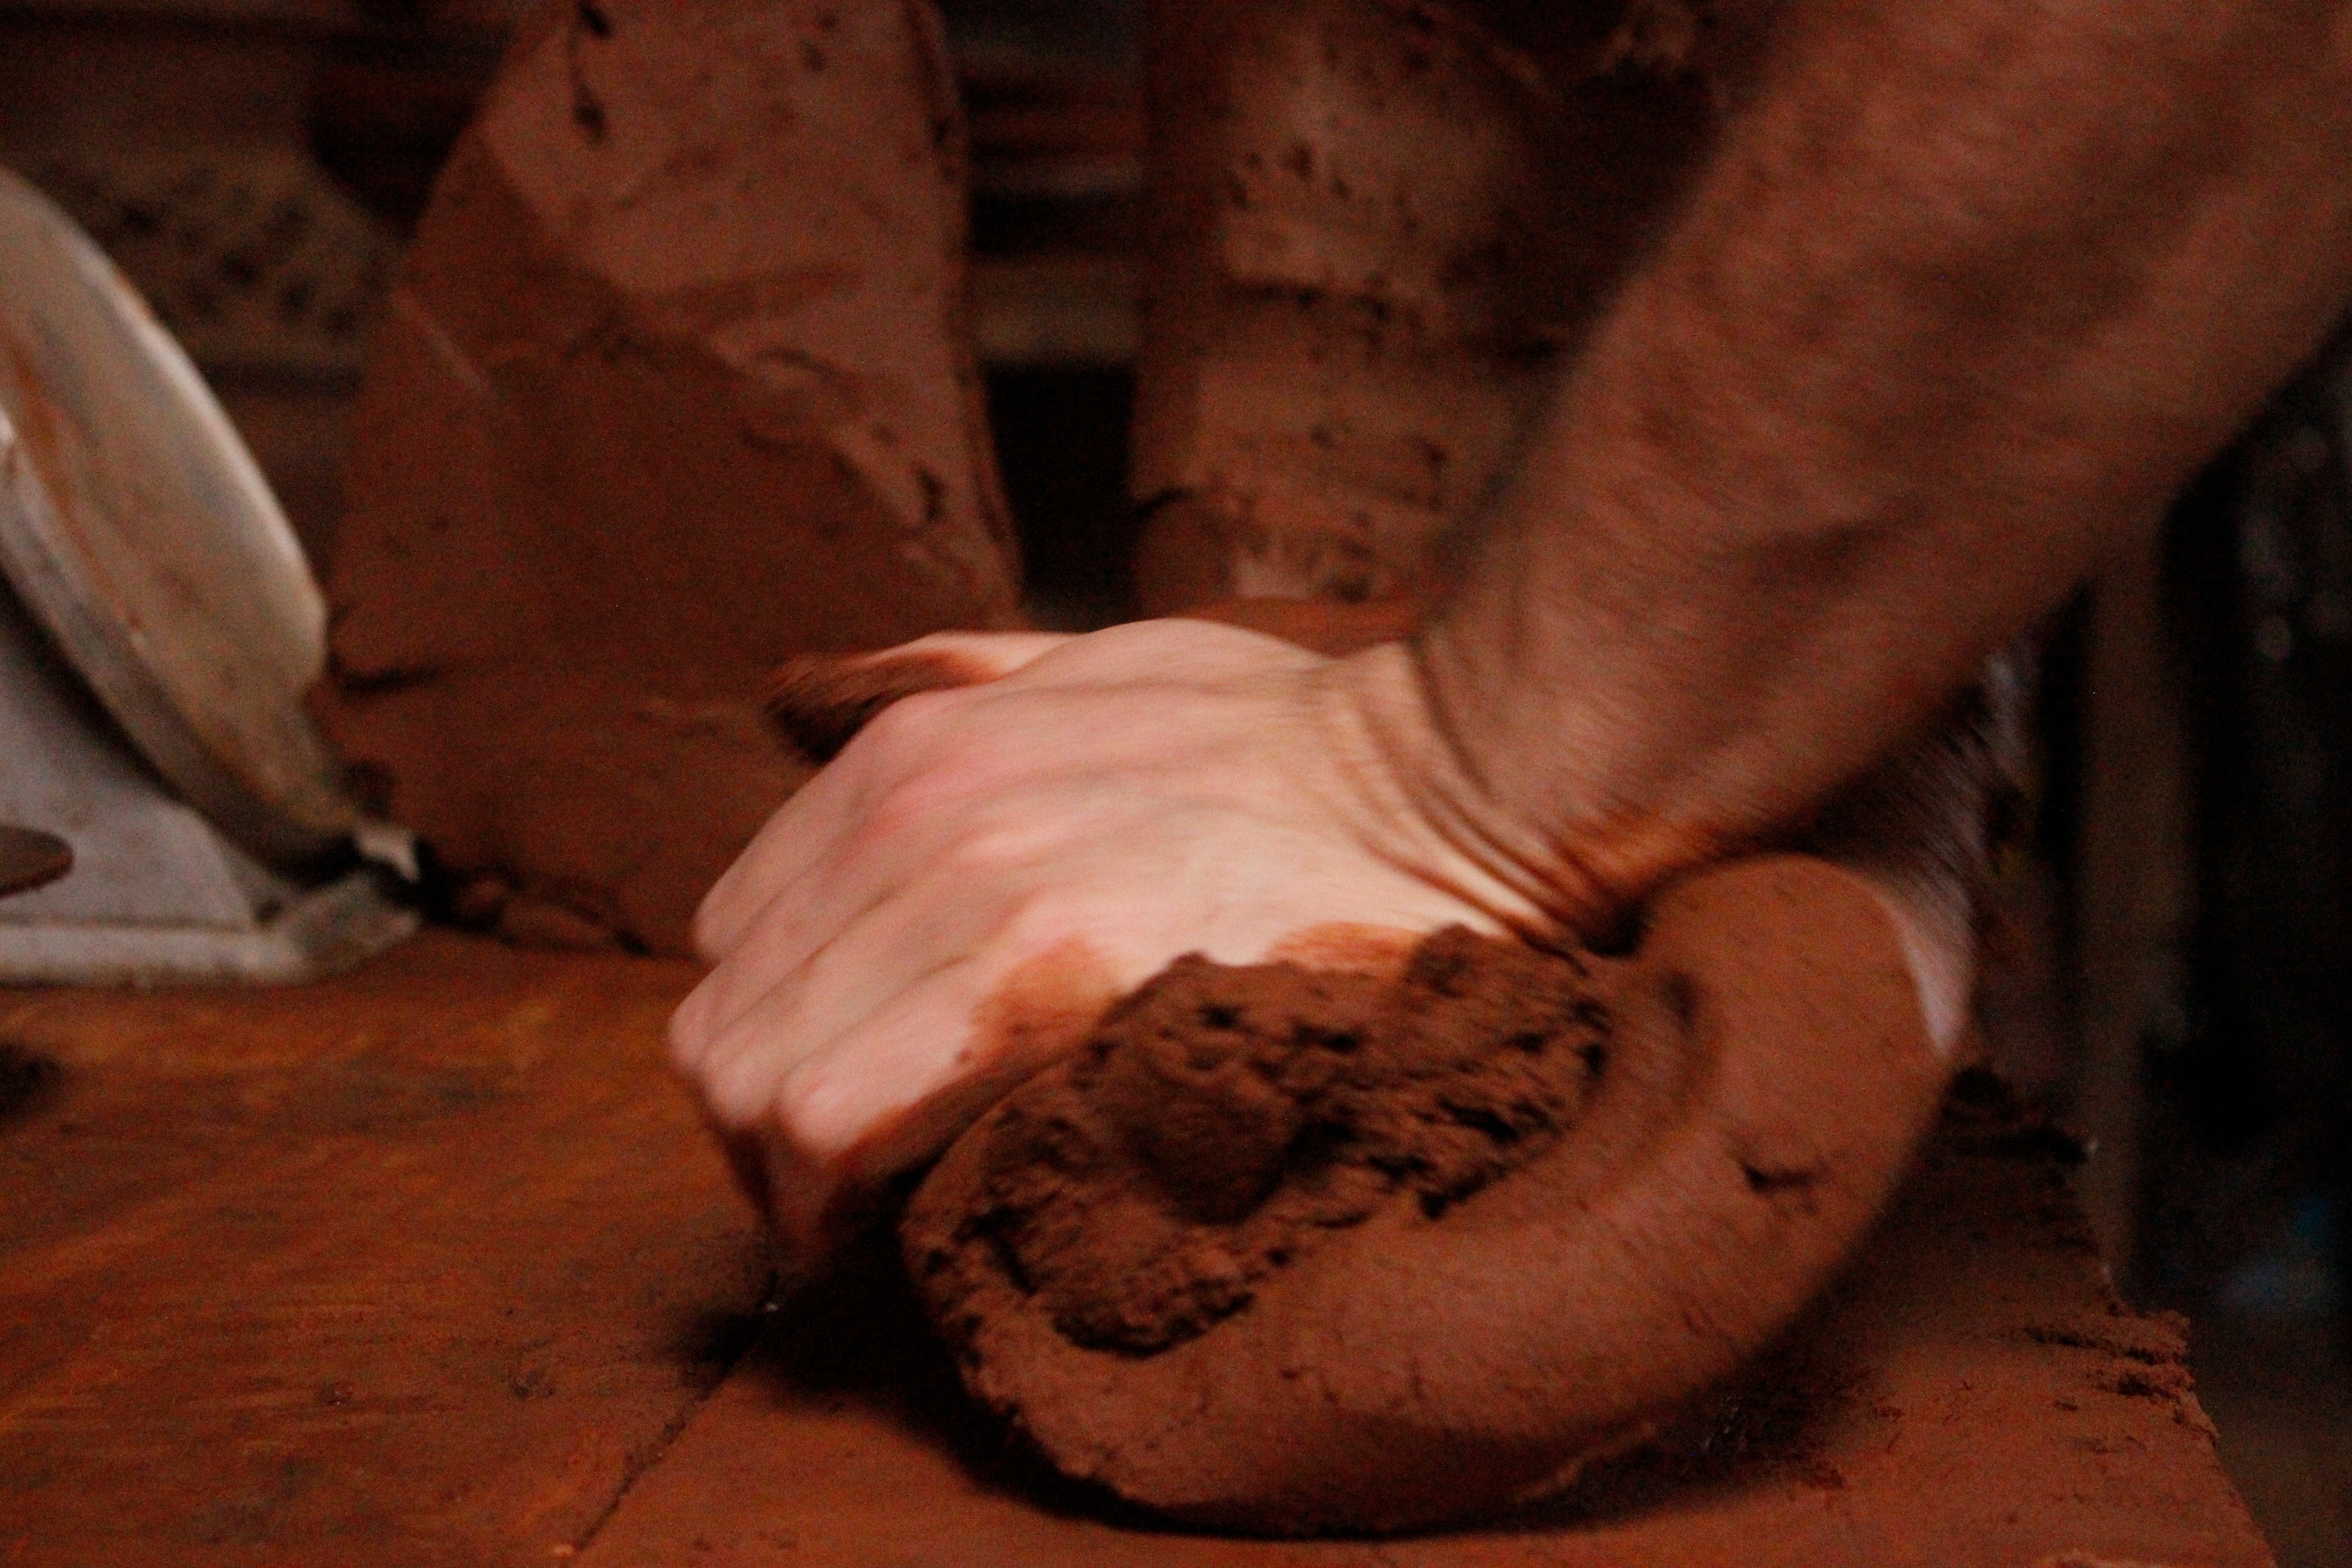
wood, food, soil, baking, art, temple, clay, organ, carving